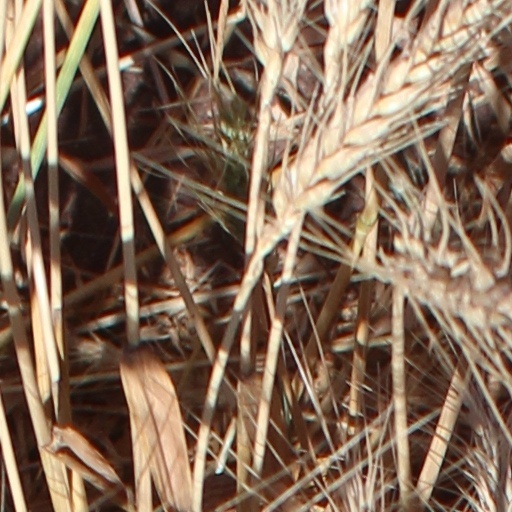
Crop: wheat